Frank C.S. Anthony

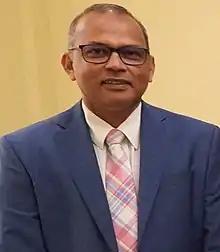
Anthony in 2022

Frank Christopher Stanislaus Anthony is a Guyanese politician. He is the current Minister of Health for the Government of Guyana. Anthony was appointed Minister in August 2020 by President Irfaan Ali.